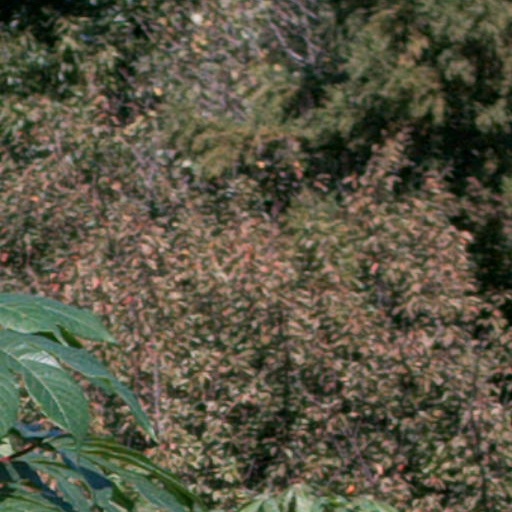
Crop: cassava